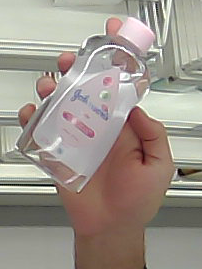
Product: johnson_baby